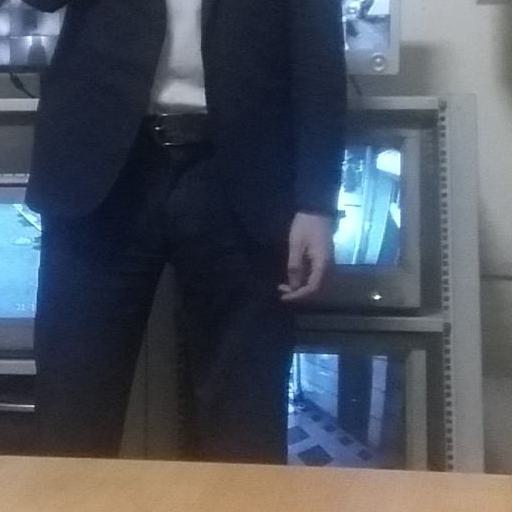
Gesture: no_gesture